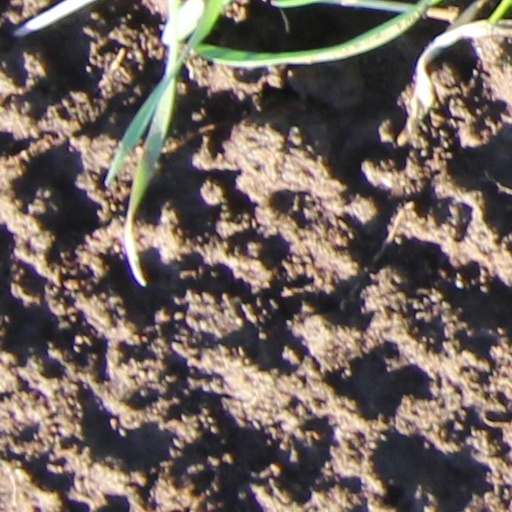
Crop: wheat